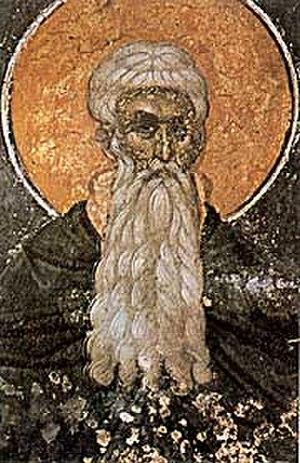
Arsène de Scété ou Arsène le Grand est un saint de l'Église catholique et de l'Église orthodoxe. On le fête le 8 mai.